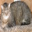
Label: cat